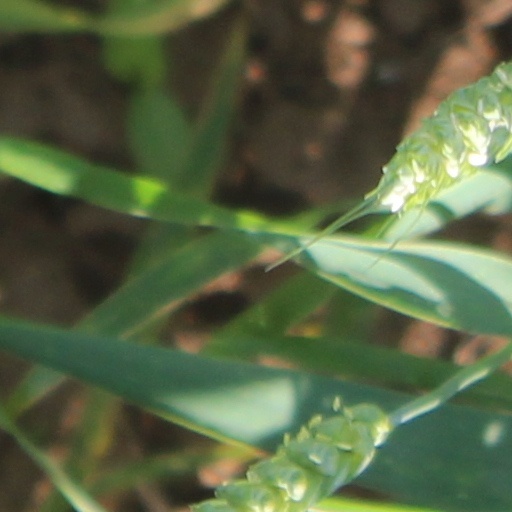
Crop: wheat